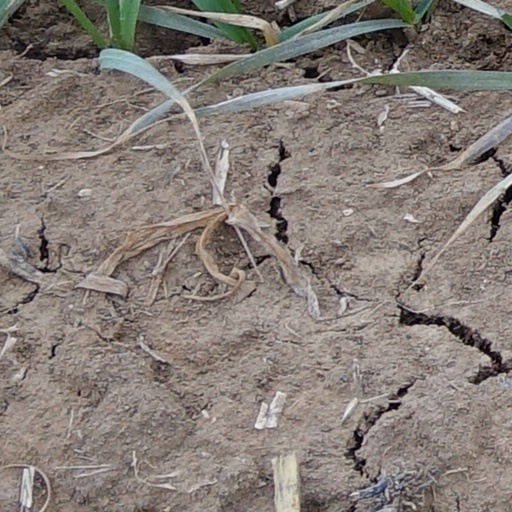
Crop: wheat